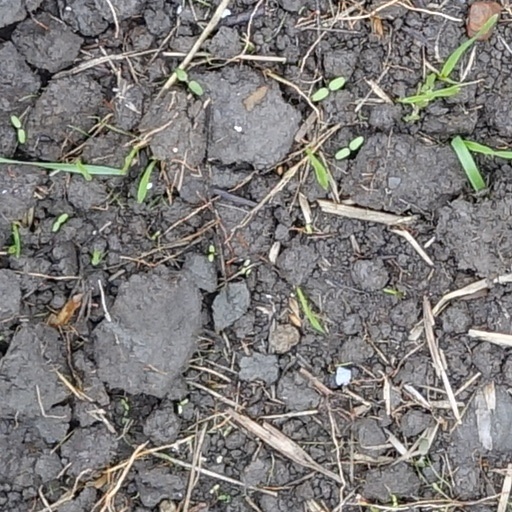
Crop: wheat